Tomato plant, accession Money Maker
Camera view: vertical (180 deg); turntable rotation: 150 degrees
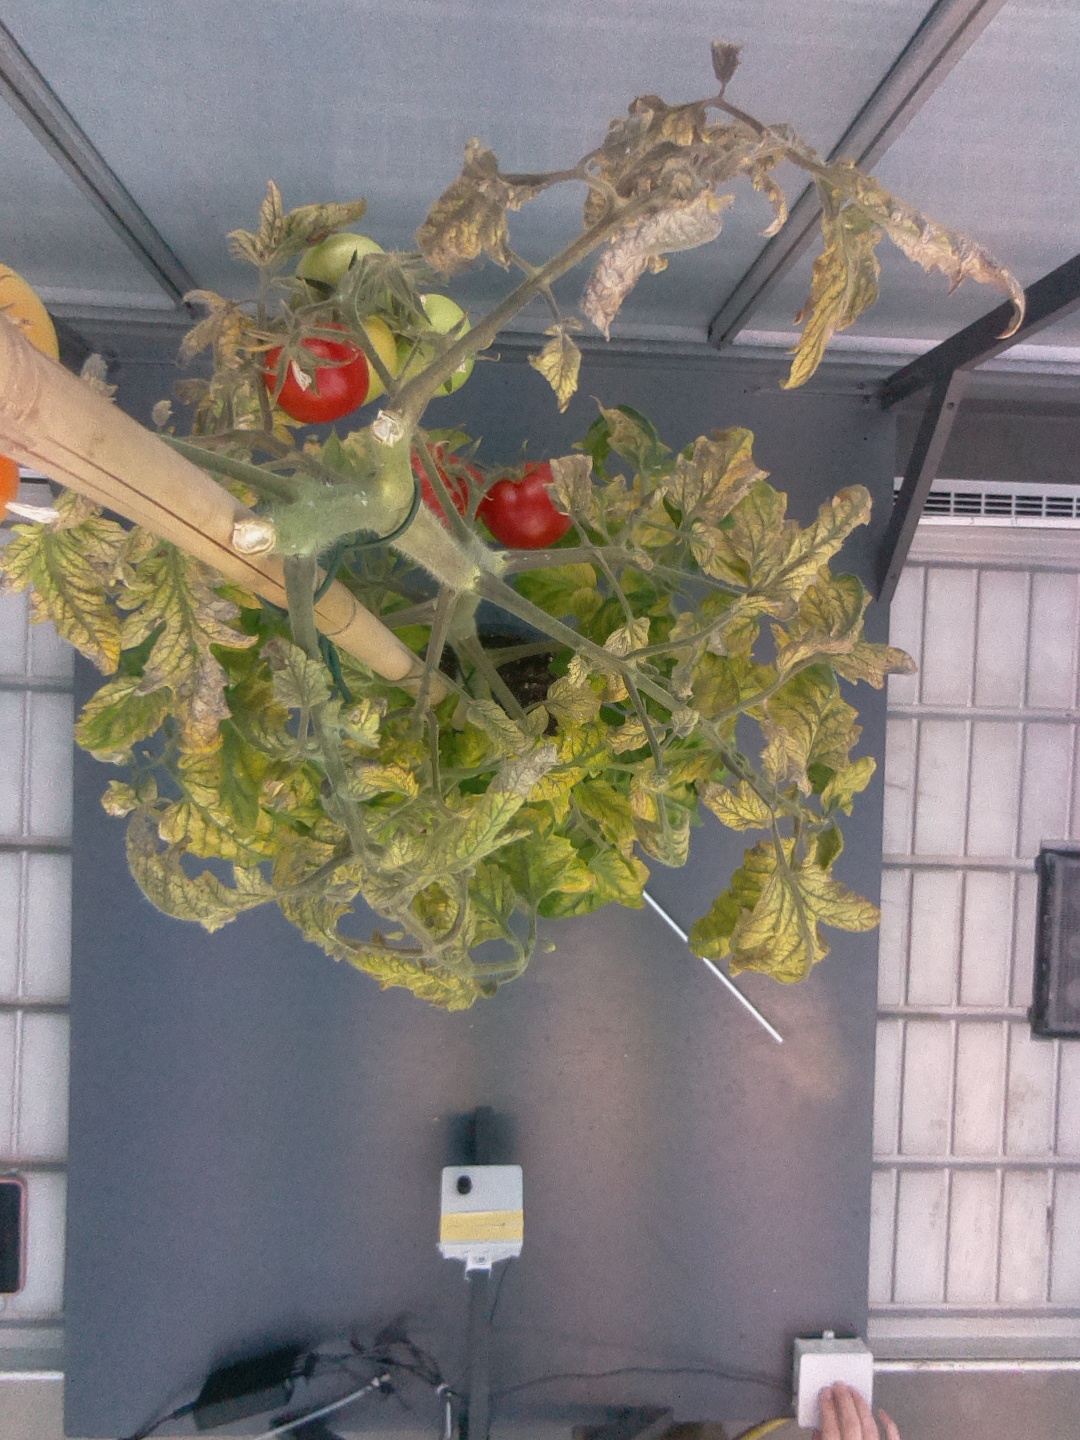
BBCH growth stage 83: 30%-40% of fruits show typical fully ripe color